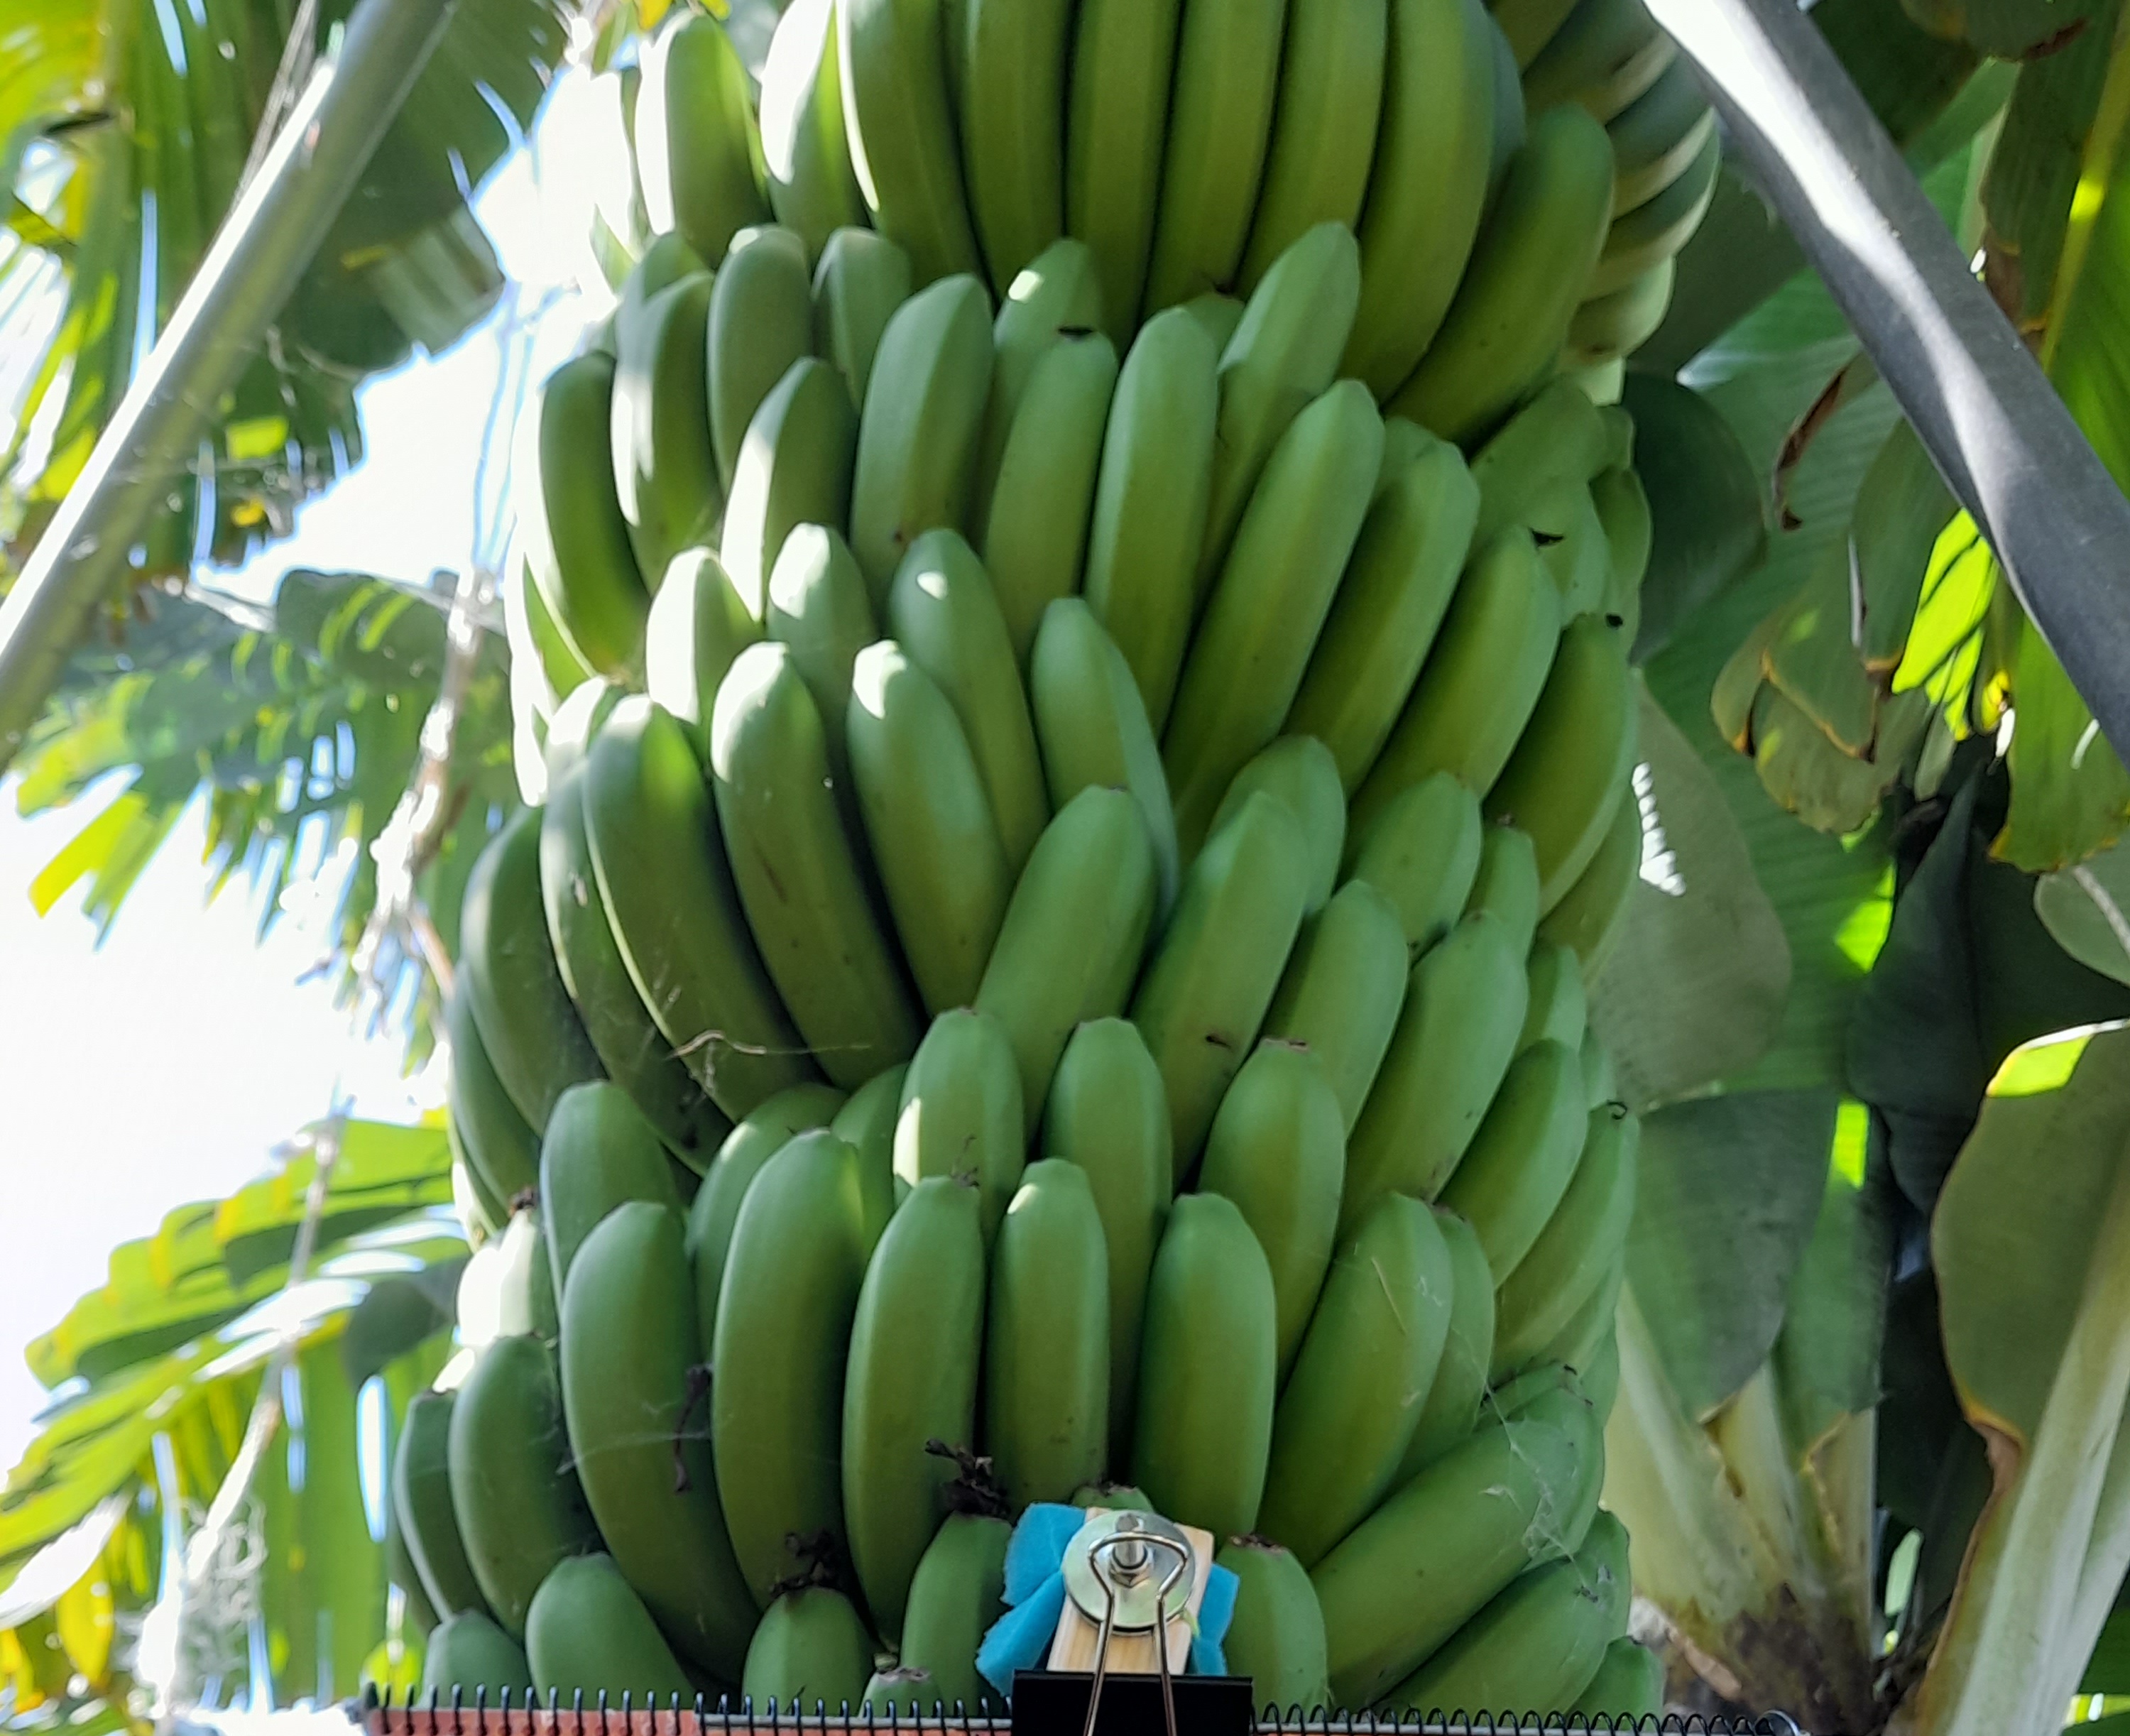
Label: Cut